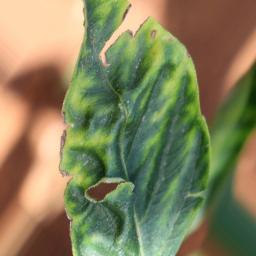
Label: nutritional